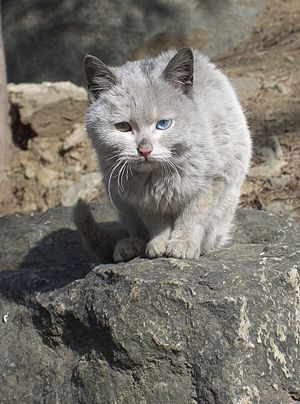
Heterokromi
En kat med heterokromi
Heterokromi eller irisheterokromi er en medicinsk tilstand som medfører forskellig farve på øjnene eller indslag af en anden øjenfarve i samme iris. Andre dele af kroppen kan også være udsat for heterokromi. Håret eller huden er de mest almindelige steder: Noget af håret har en anden farve end resten, eller noget af huden er mørkere end huden på andre steder på kroppen. Heterokromi kan være arveligt eller forårsaget af genetisk mosaicisme, kimærisme, sygdom eller tilskadekomst.